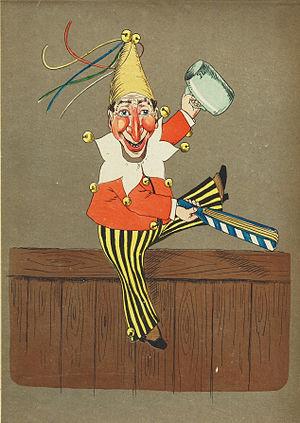
Lothar Meggendorfer, né le 6 novembre 1847 à Munich et mort le 7 juillet 1925 dans la même ville, est un illustrateur allemand.